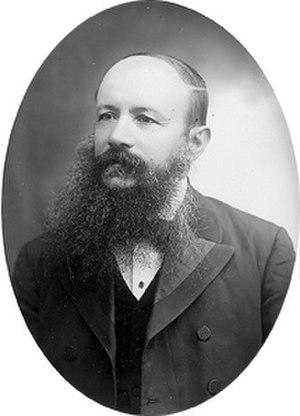
Mosè Giacomo Bertoni, connu en espagnol sous le nom Moisés Santiago Bertoni, né le 15 juin 1857 à Lottigna et mort le 19 septembre 1929 à Foz do Iguaçú, est un naturaliste suisse.